Feliciano Strepponi

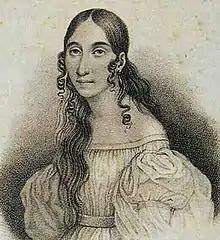
Giuseppina Strepponi ca. 1840. She is said to have inherited her prominent nose and large dark eyes from her father.

With his new appointment, the entire Strepponi family moved to Trieste where they had an apartment facing the Piazza Piccola. Considered an excellent opera conductor, Strepponi soon attracted prominent singers to the Teatro Grande, including Giuditta Grisi and Caroline Ungher. The premiere of his opera "Gli Illinesi" there in 1829 was a breakthrough for him as a composer and would ultimately lead to a commission from La Scala. In the meantime, his fifteen-year-old daughter Giuseppina whom he trained in both piano and singing was showing considerable promise as a musician. In November 1830, he brought her to the Milan Conservatory where she was accepted as a pupil despite being slightly over the age limit for entry. His opera "L' Ullà di Bassora" premiered at La Scala in September of the following year to some success and had a further fifteen performances there. However, with a family to support and Giuseppina's fees at the conservatory to be paid, Strepponi had embarked on a brief but frenetic career as an impresario, leaving his post in Trieste, where his wife and three other children remained while he travelled throughout Italy.